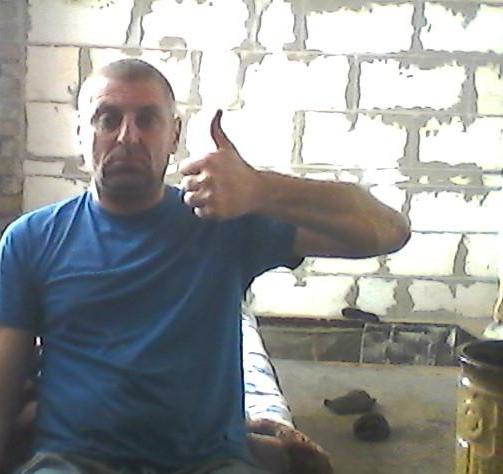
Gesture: like